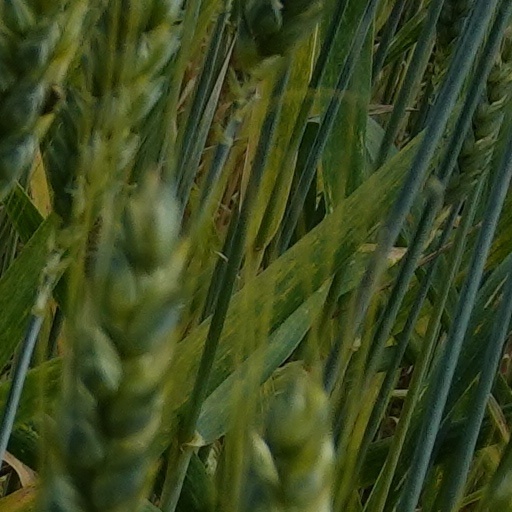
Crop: wheat